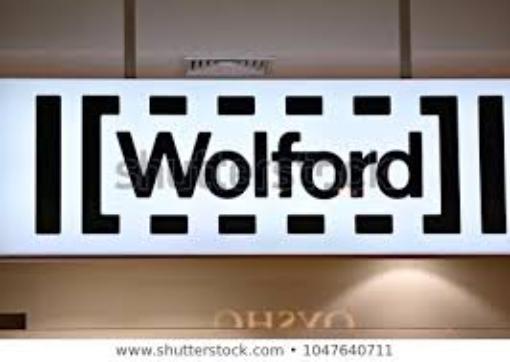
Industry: Clothes